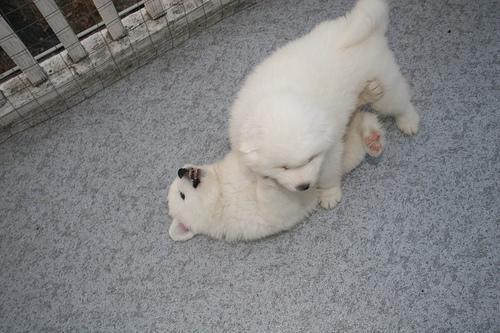
Samoyed